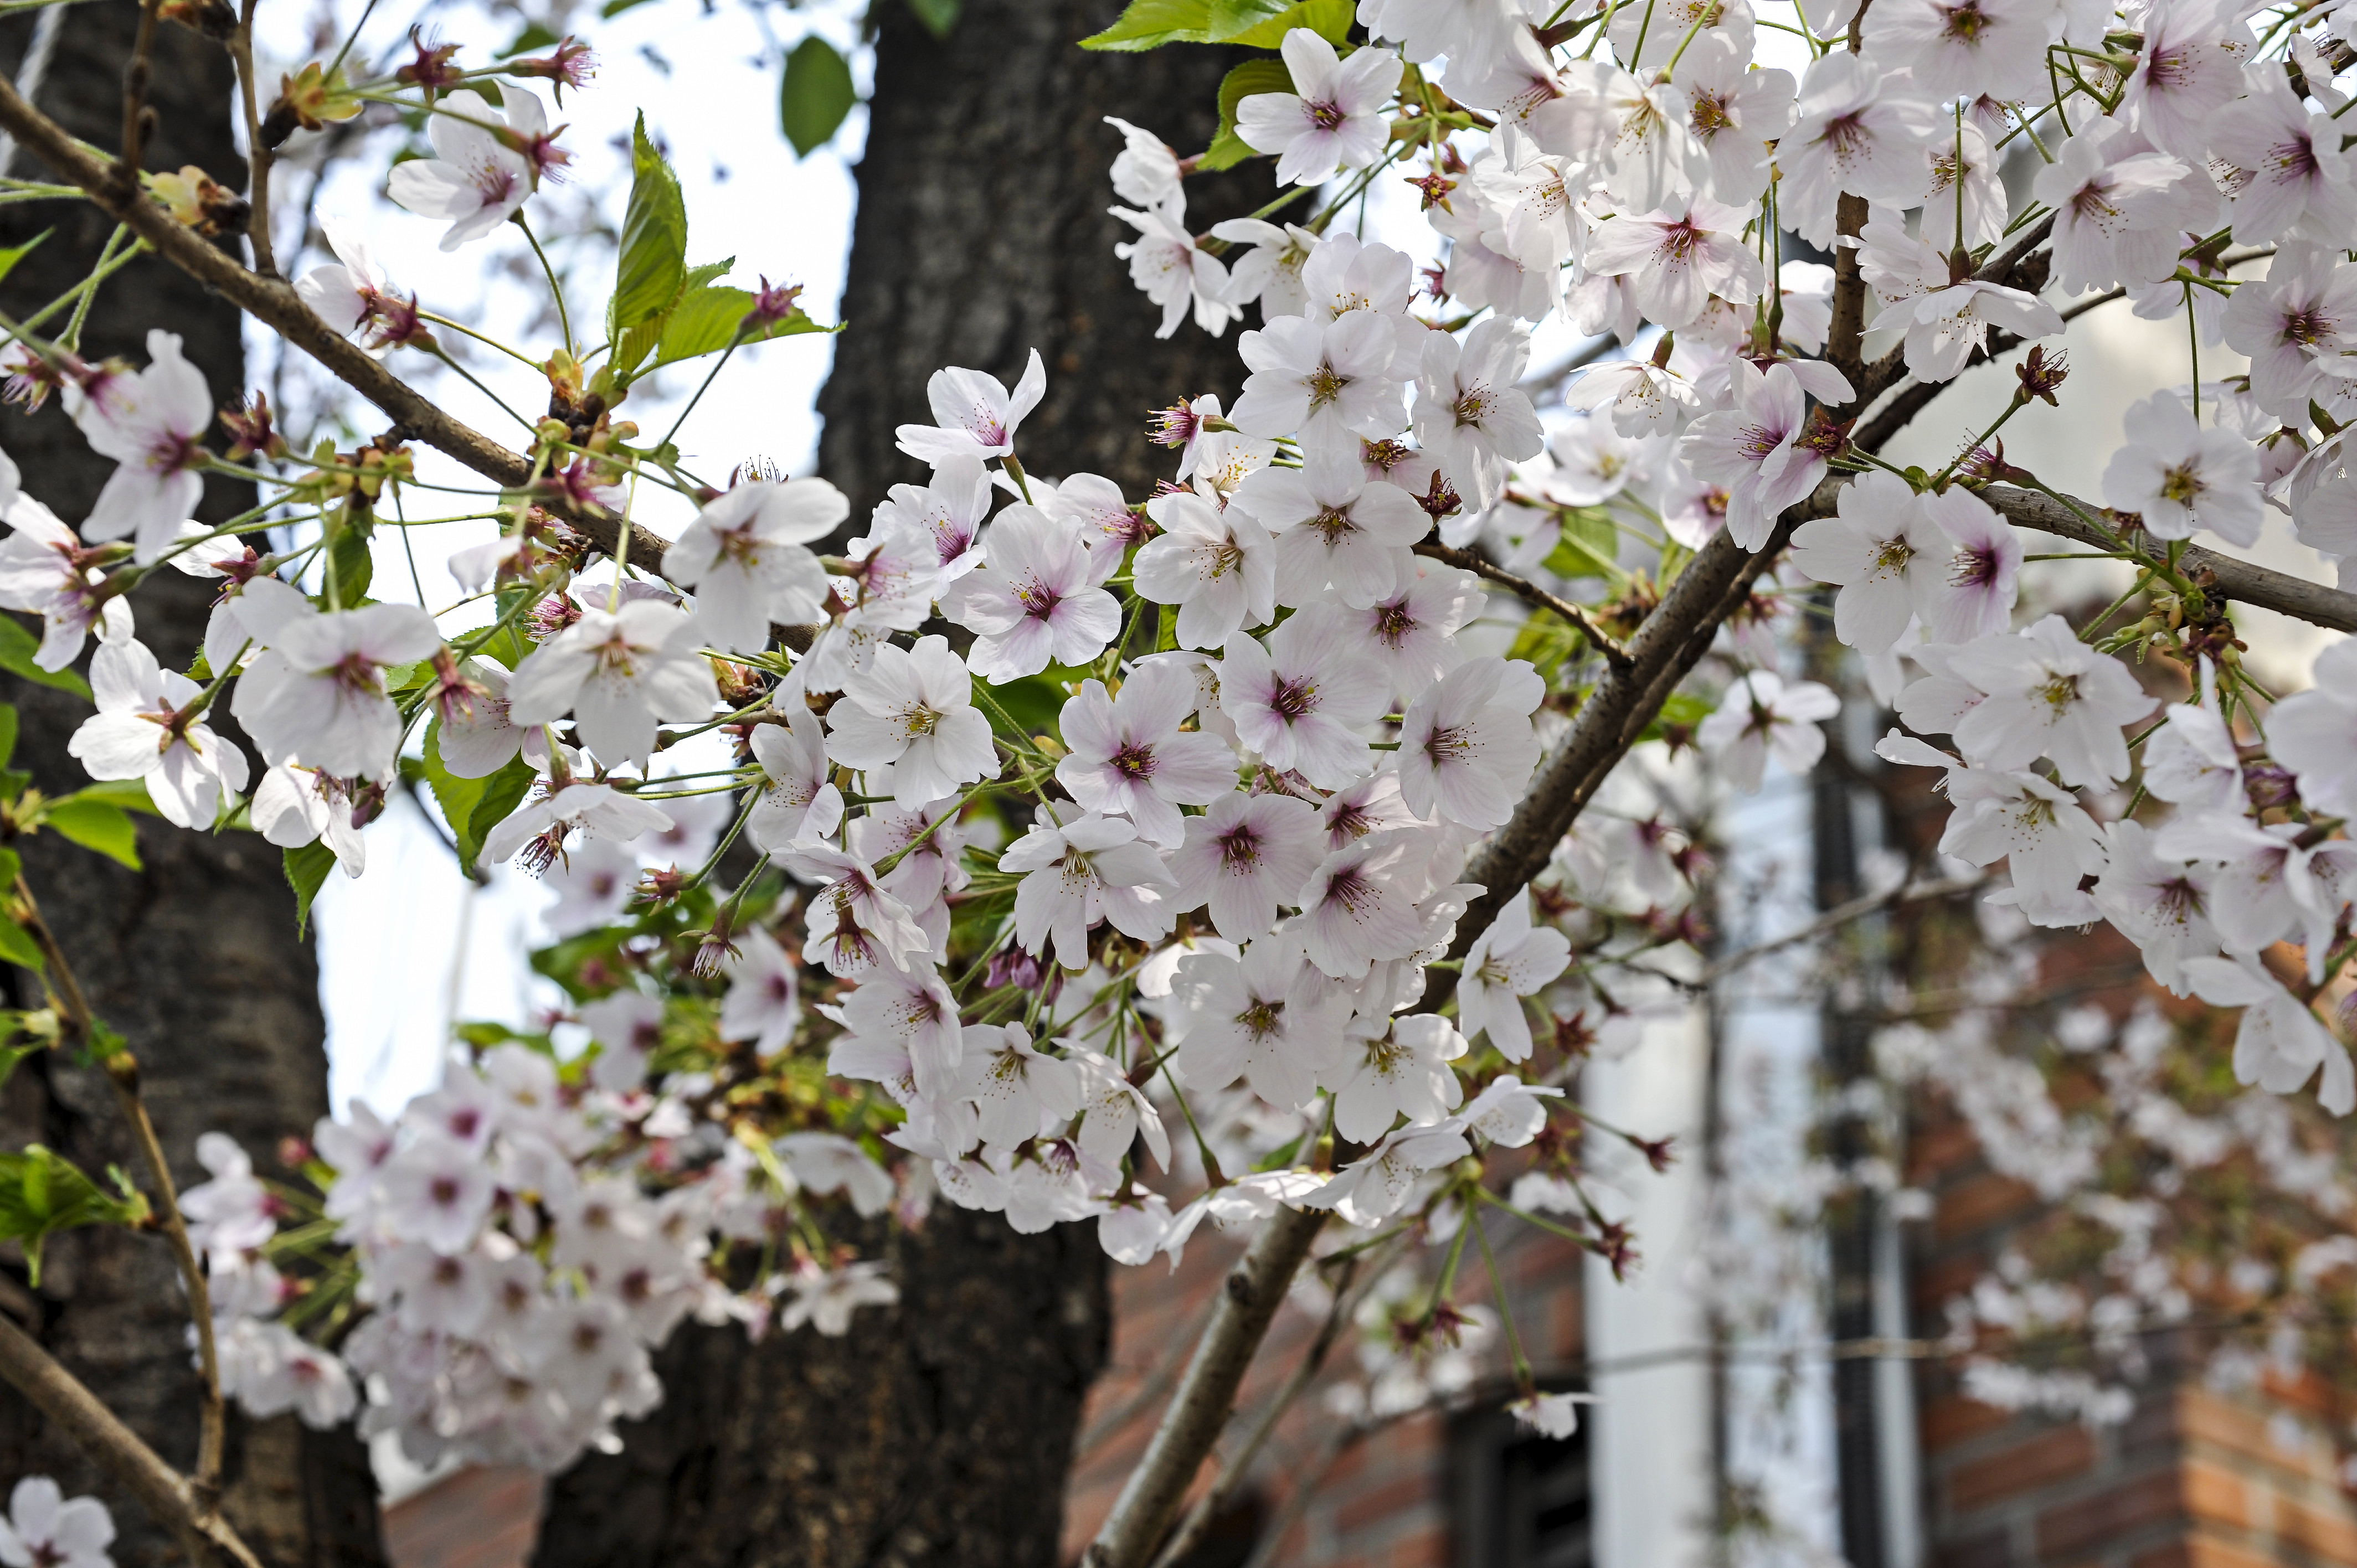
bee, flower, plant, blossom, spring, tree, branch, woody plant, flowering plant, botany, cherry blossom, twig, petal, prunus, trunk